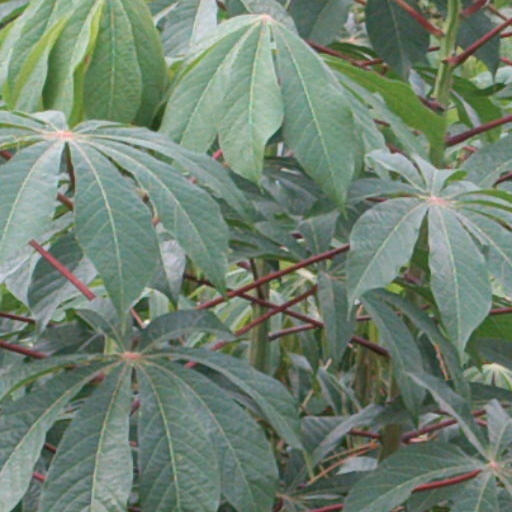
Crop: cassava